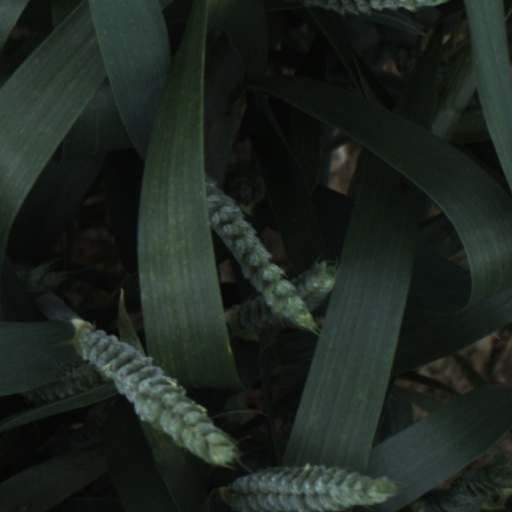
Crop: wheat